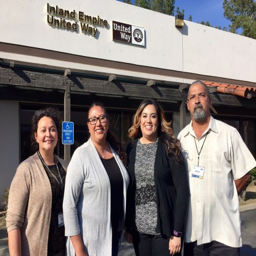
the team at call center .